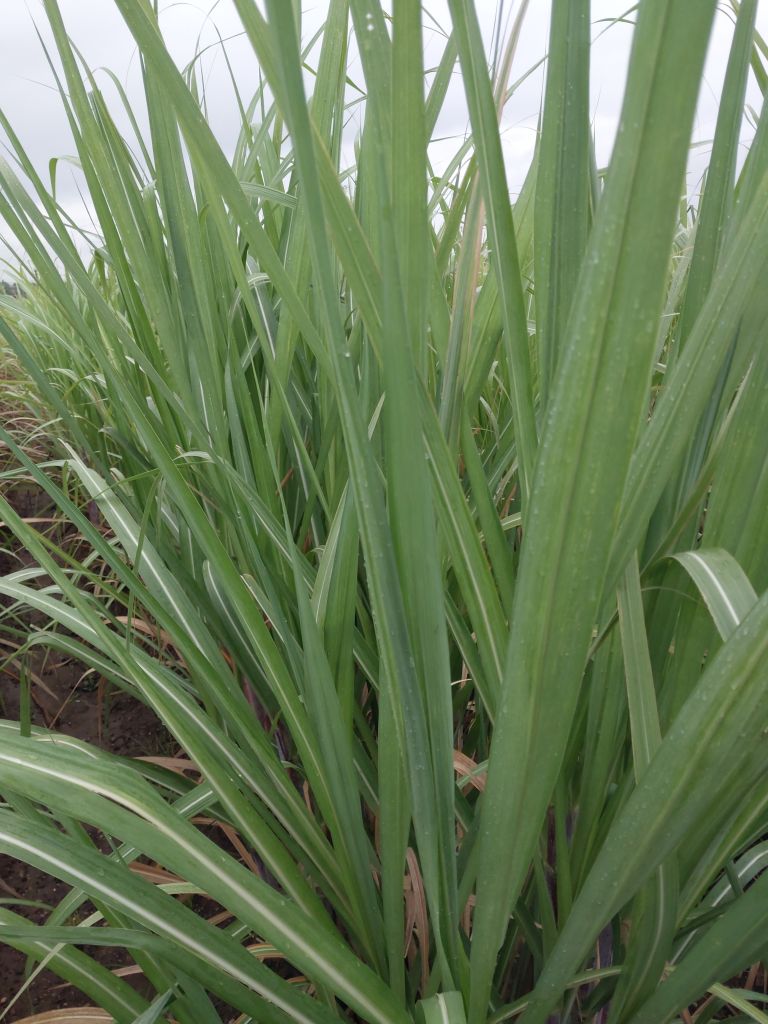
Label: Healthy